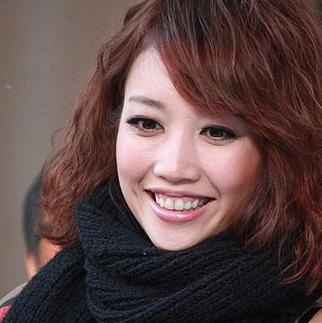
Age: 27